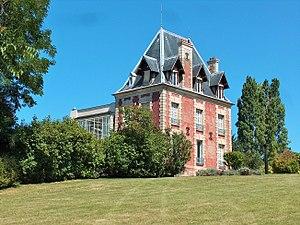
Villa les Brillants, musée Rodin de Meudon This building is indexed in the Base Mérimée, a database of architectural heritage maintained by the French Ministry of Culture,
Rodin est un film franco-belge réalisé par Jacques Doillon, sorti en 2017.
Auguste Rodin, né à Paris le 12 novembre 1840 et mort à Meudon le 17 novembre 1917, est l'un des plus importants sculpteurs français de la seconde moitié du XIXᵉ siècle, considéré comme un des pères de la sculpture moderne.